Imperial Japanese Navy

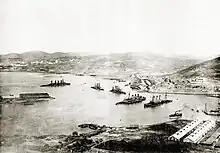
Port Arthur viewed from the Top of Gold Hill, after capitulation in 1905. From left wrecks of Russian pre-dreadnought battleships "Peresvet", "Poltava", "Retvizan", "Pobeda" and the protected cruiser "Pallada"

Following the war against China, Japan was pressured into renouncing its claim to the Liaodong Peninsula in the Russian-led Triple Intervention. The Japanese were well aware that they could not compete with the overwhelming naval power possessed by the three countries in East Asian waters, particularly Russia. Faced with little choice, the Japanese ceded the peninsula back to China for an additional 30 million taels (roughly ¥45 million). The cession of the Liaodong Peninsula was seen as a humiliation by the Japanese political and military leadership, and Japan began to build up its military strength in preparation for future confrontations. The political capital and public support that the navy gained as a result of the recent conflict with China also encouraged popular and legislative support for naval expansion.